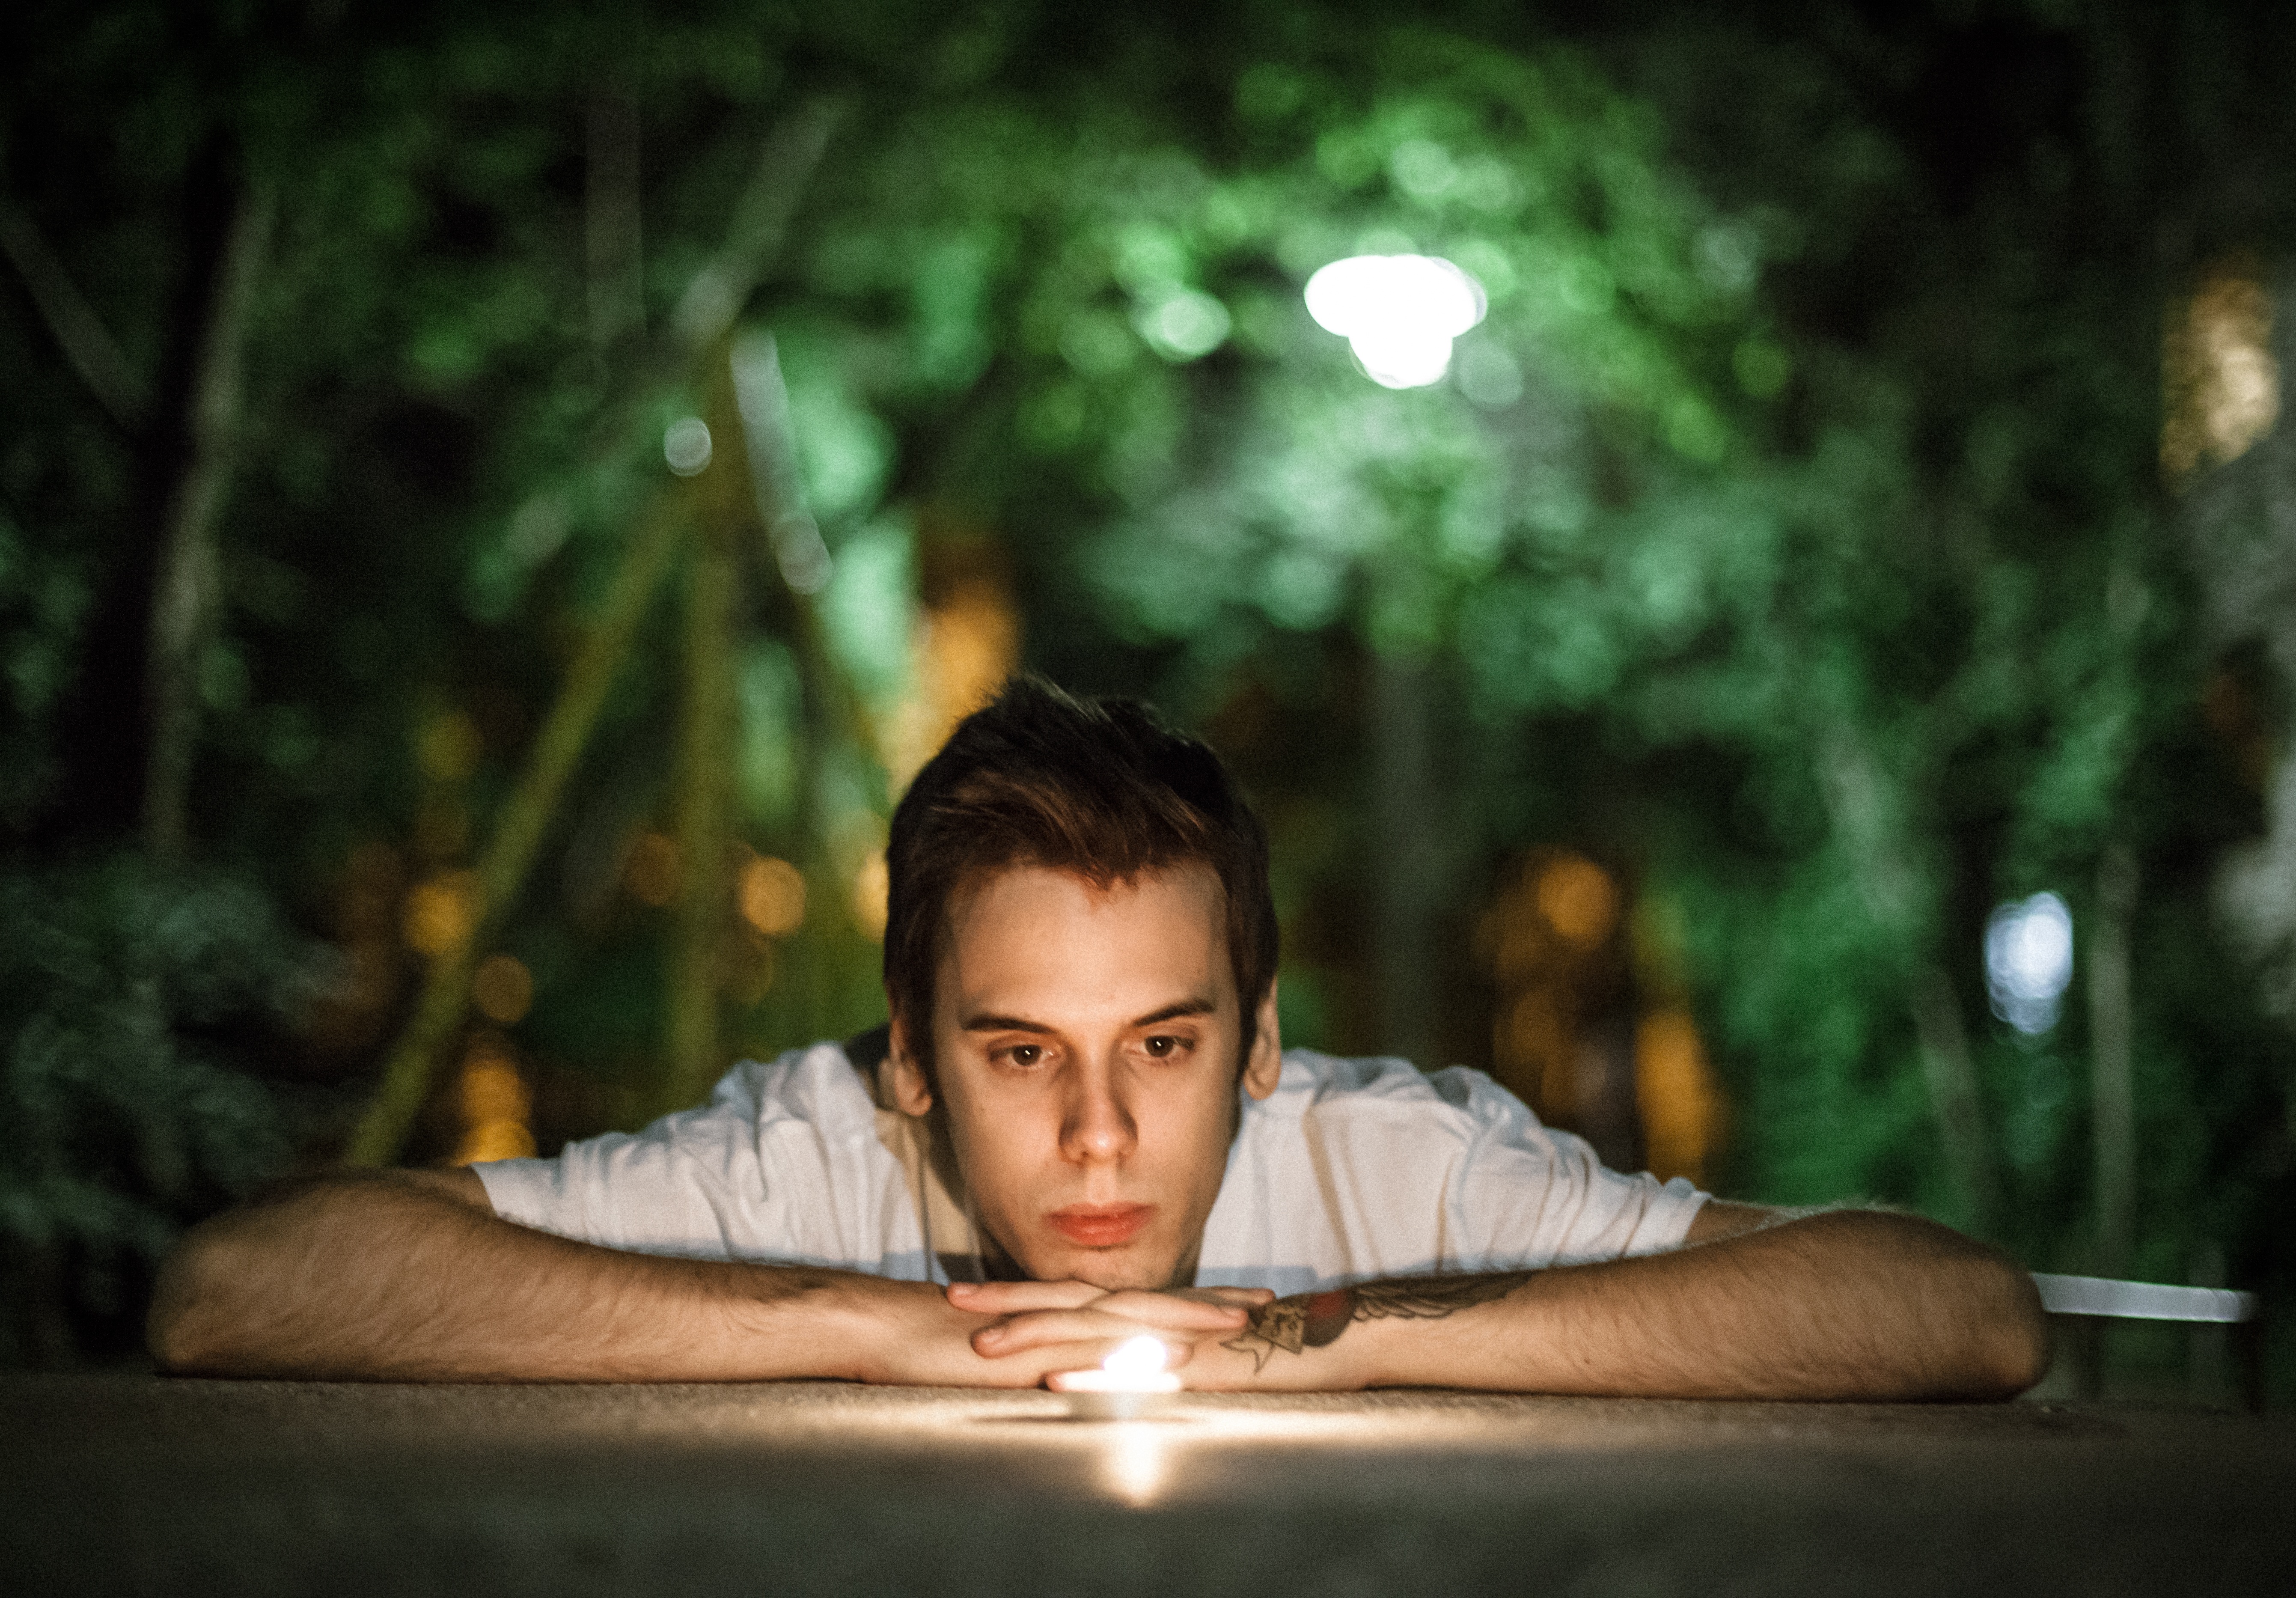
man, person, sunlight, male, guy, thinking, portrait, young, sitting, child, candle, spiritual, caucasian, relaxation, meditation, awareness, soul, emotion, adult, therapy, treatment, portrait photography, human positions